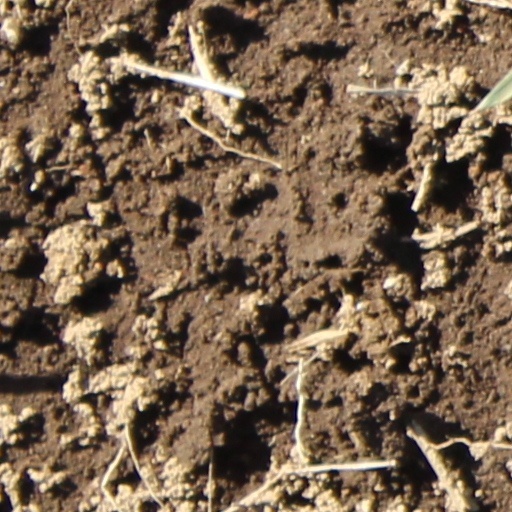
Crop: wheat